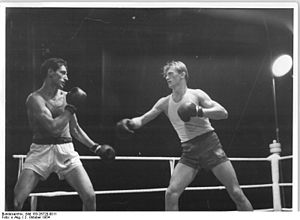
Zbigniew Pietrzykowski
Pietrzykowski (t.h.) i kamp i 1954 i Sofia mod ungareren Raduly
Zbigniew Jan Pietrzykowski var en tidligere polsk bokser. Zbigniew Pietrzykowski boksede som højrefodsbokser.